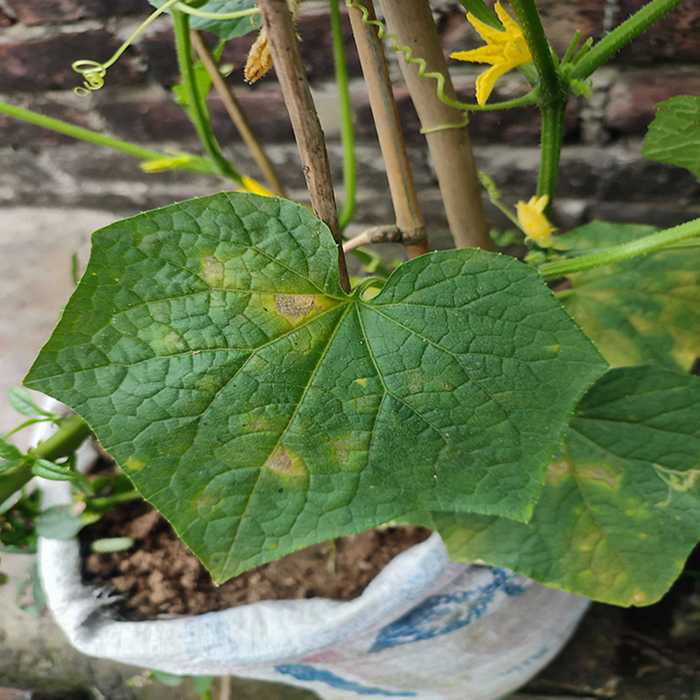
Plant: Cucumber
Label: Downy mildew